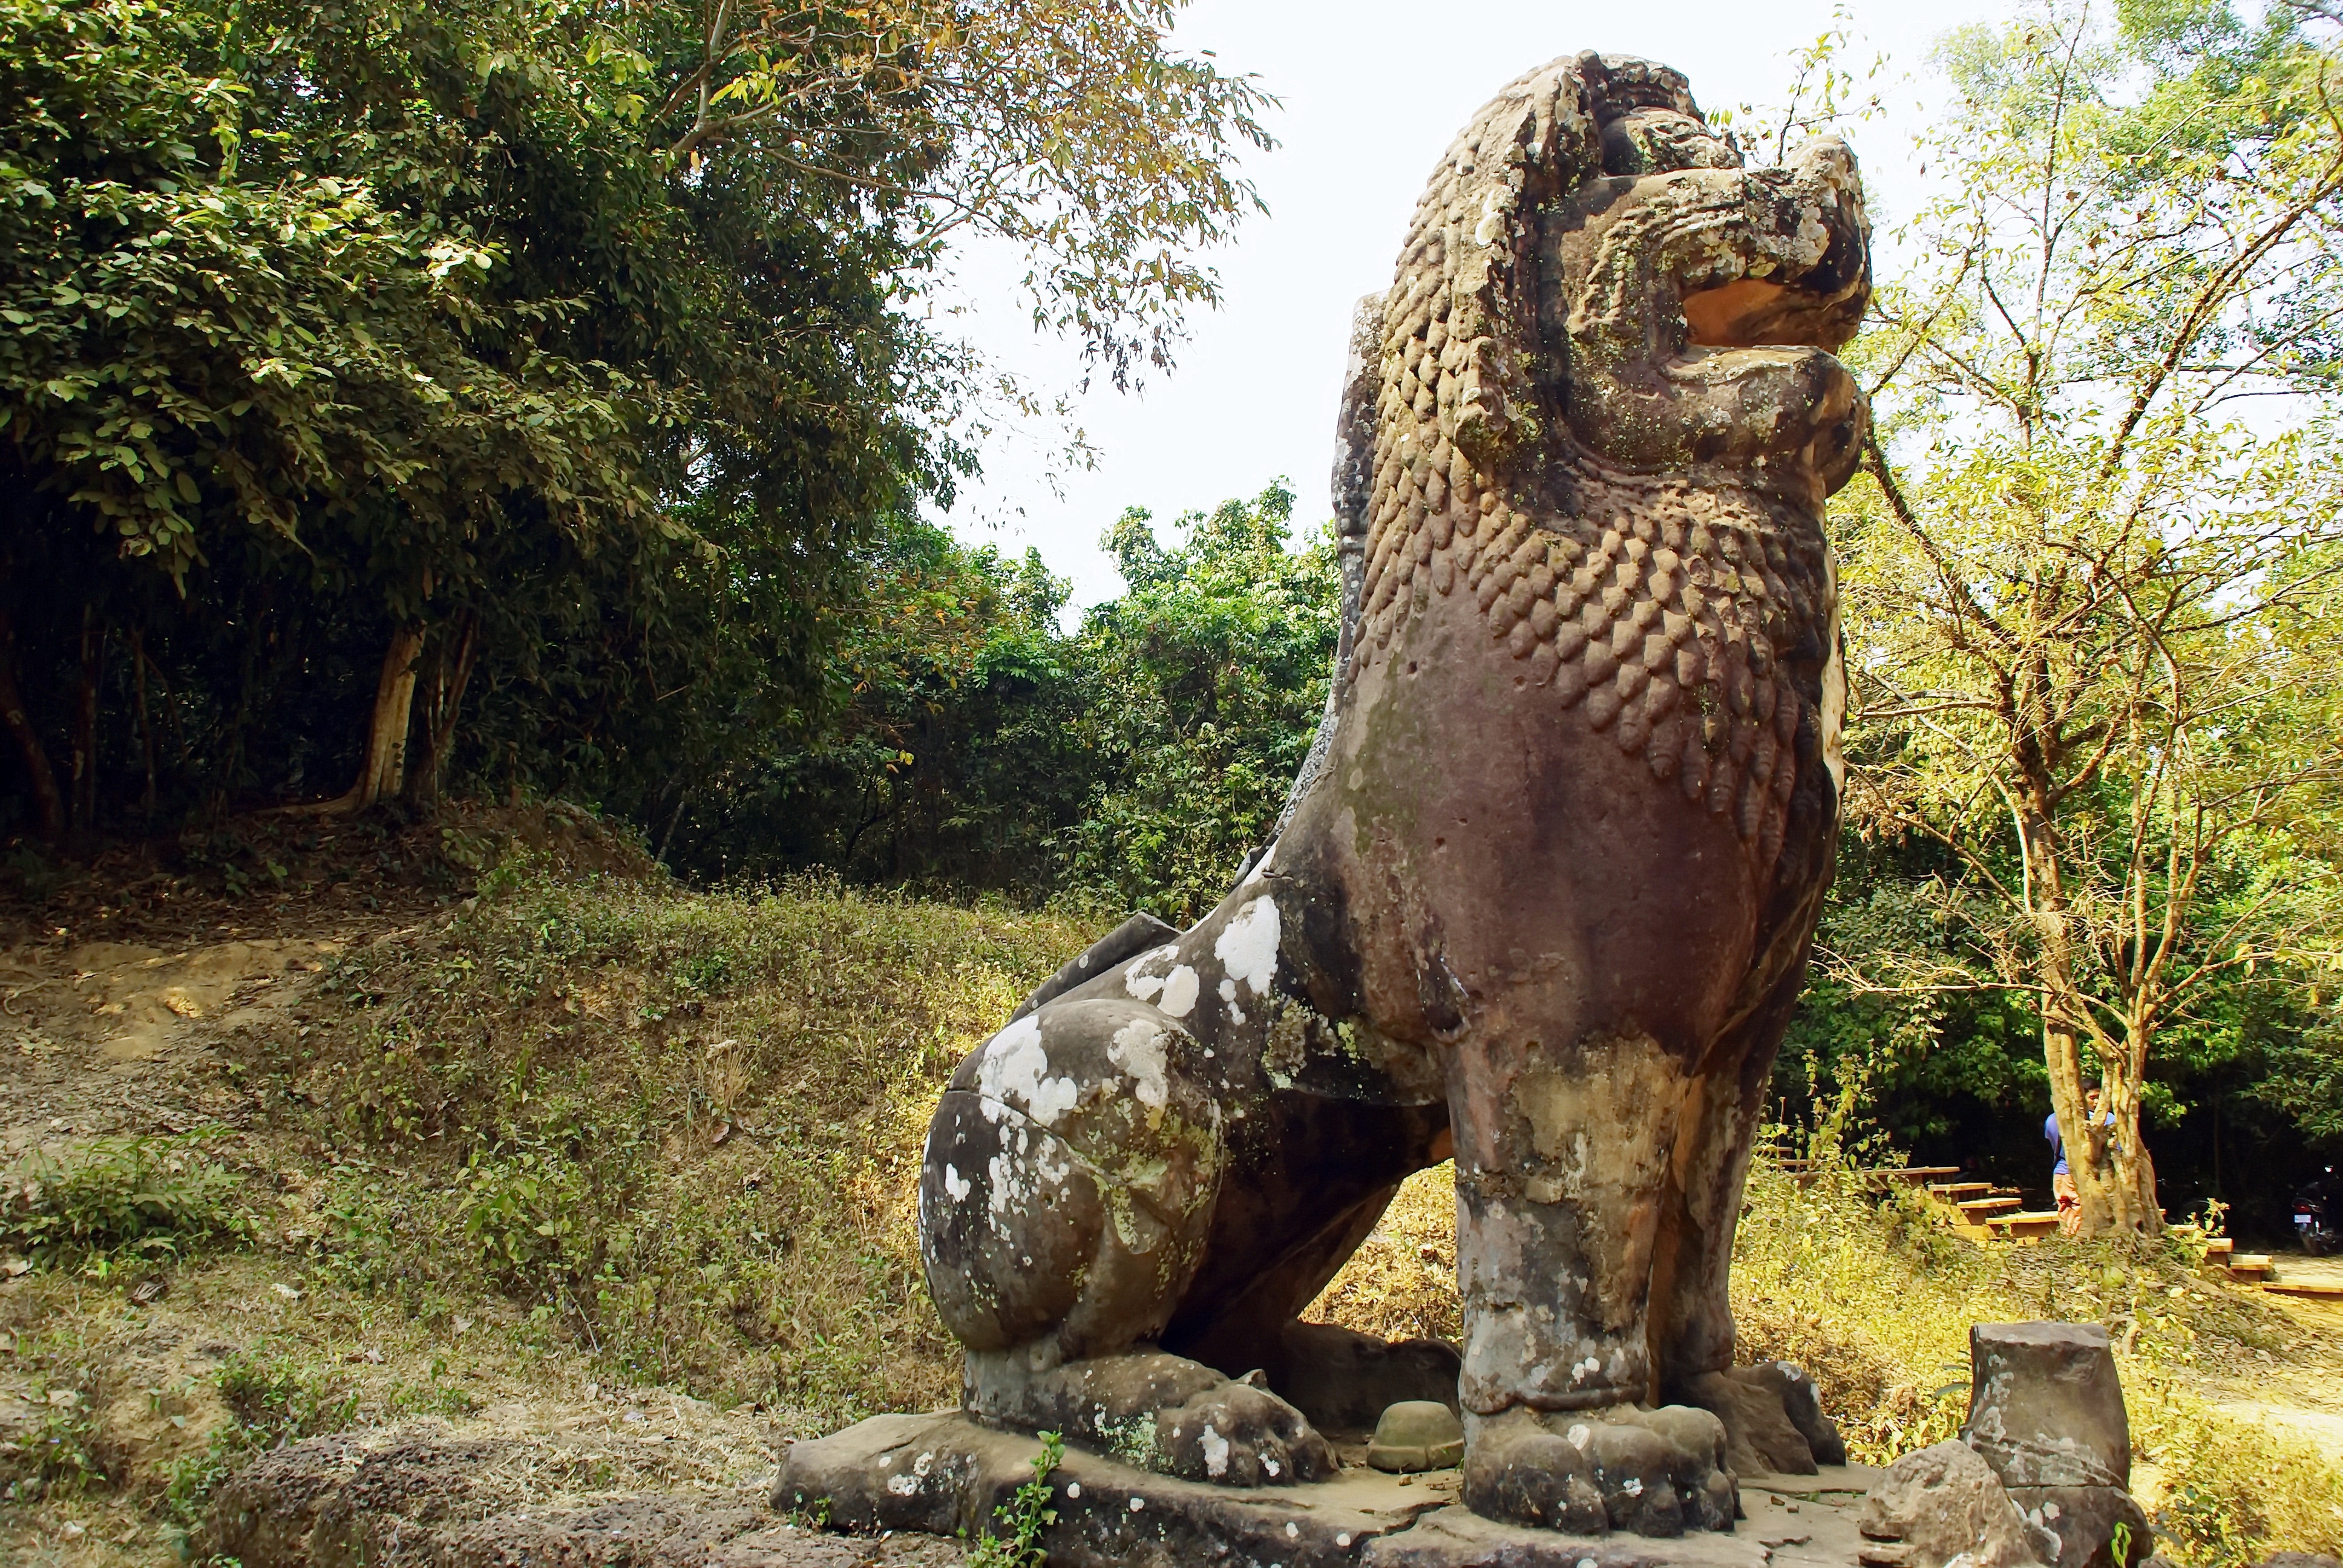
monument, statue, zoo, ruin, lion, sculpture, art, archaeology, temple, cambodia, carving, guardian, angkor, pnom bakeng, siem reap, archaeological excavations